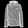
Label: Coat